List of accidents and incidents involving military aircraft (1945–1949)

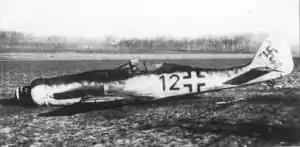
A Focke-Wulf Fw 190D-9, flown by Leutnant Theo Nibel, downed by a partridge near Brussels on 1 January 1945

22 Feb 1945. Two TBF Avengers collide near Anacapa Island off the coast of California, 4 men are killed. (More details needed).